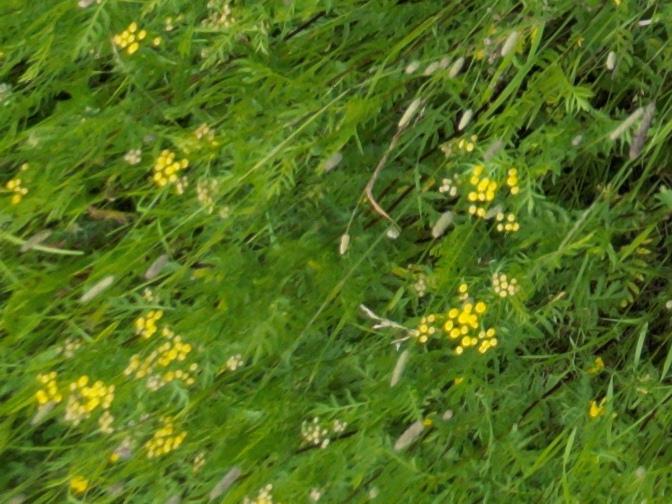
Flowers visible: yarrow flowers, yarrow flowers, yarrow flowers,  daisy flowers, yarrow flowers